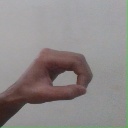
अक्षर: औ